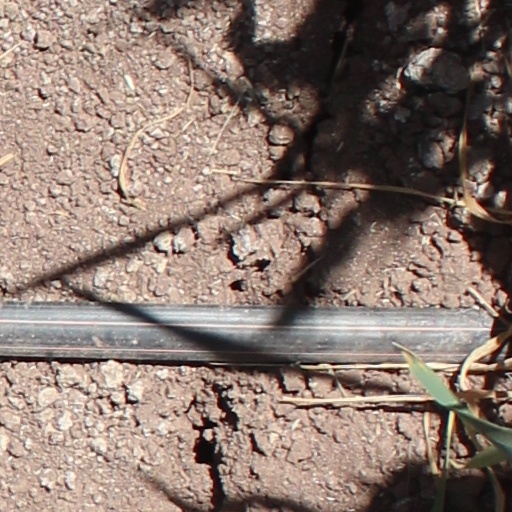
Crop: wheat